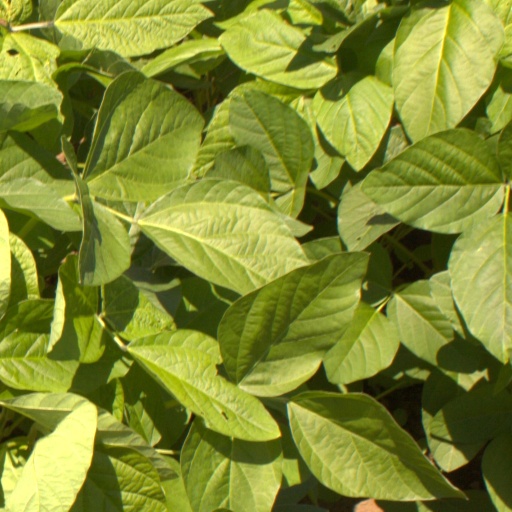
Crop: soybean